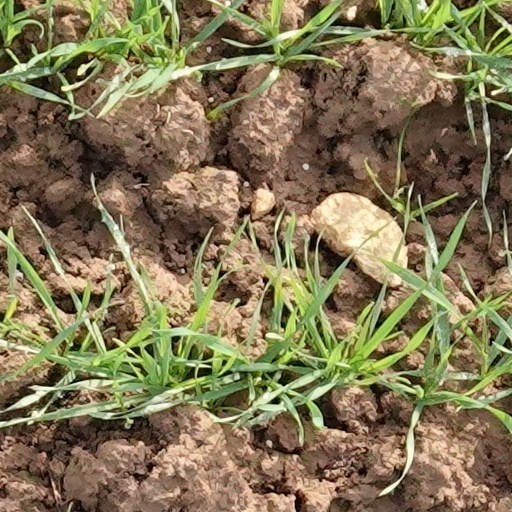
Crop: wheat